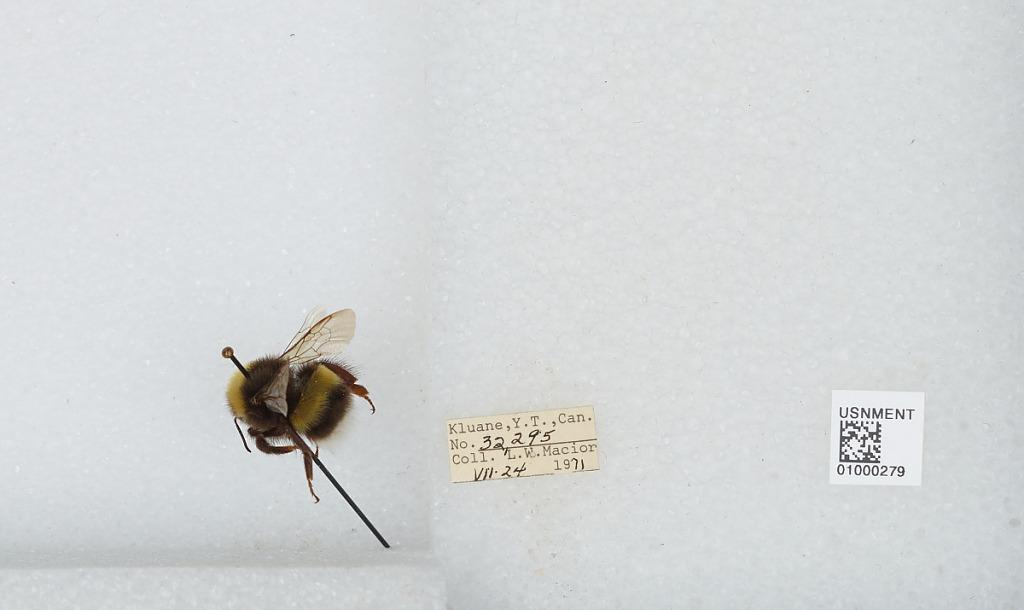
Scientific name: Bombus (Bombus) lucorum (Linnaeus)
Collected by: L. Macior
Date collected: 1971-7-24
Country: Canada
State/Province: Yukon Territory
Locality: Kluane
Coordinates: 60.75, -139.5